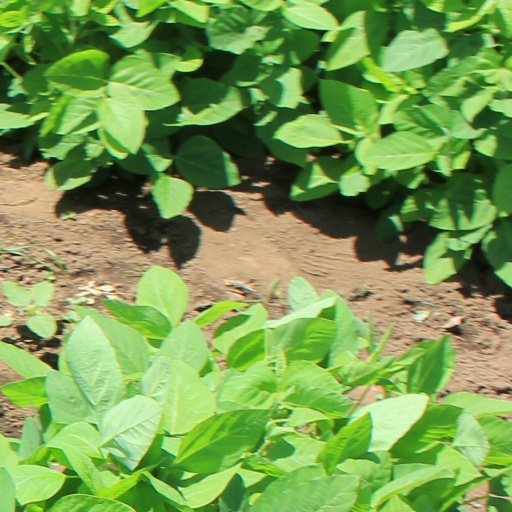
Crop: soybean